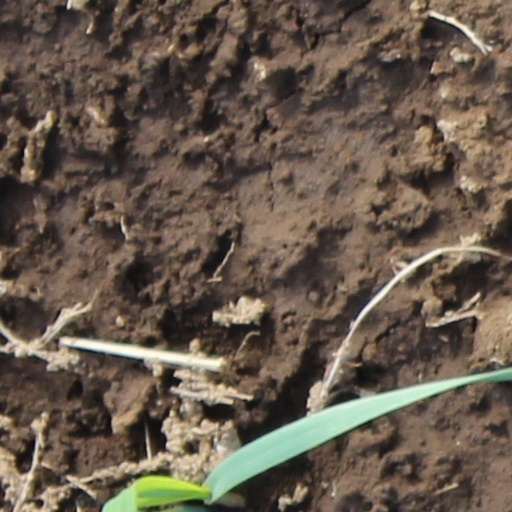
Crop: wheat